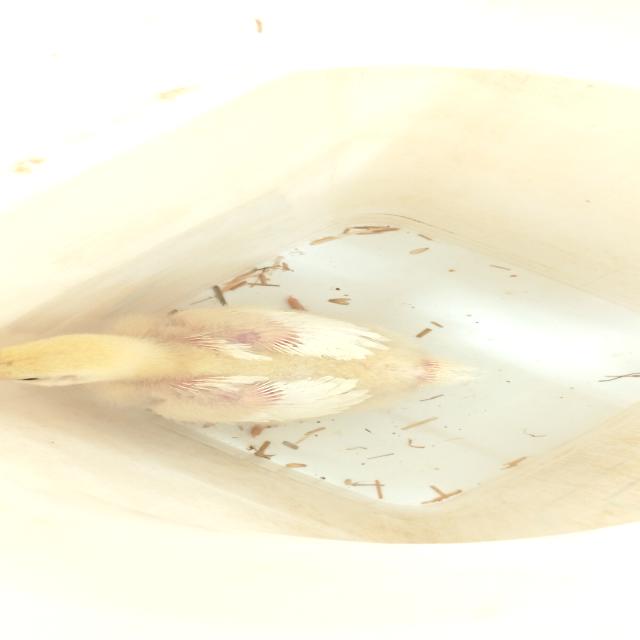
Weight: 450 g